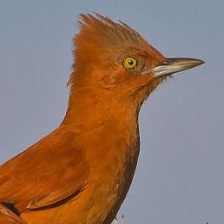
Species: CAATINGA CACHOLOTE
Scientific name: PSEUDOSEISURA CRISTAT